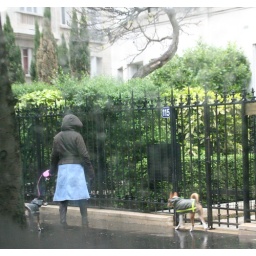
From the bus - cute dog in the rain